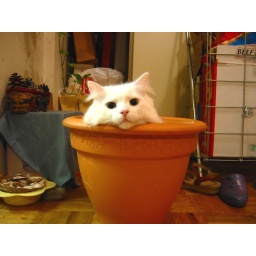
dongdong in flower pot